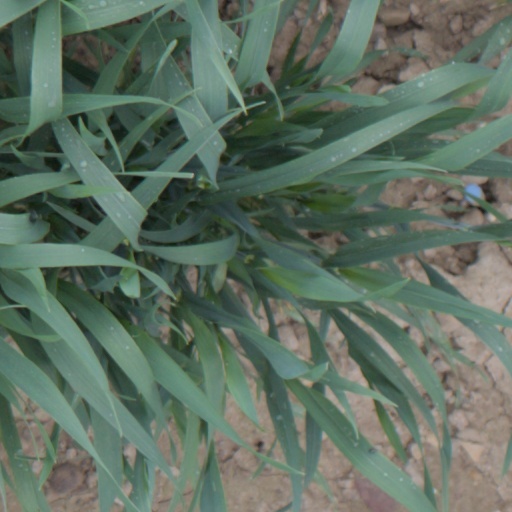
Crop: wheat